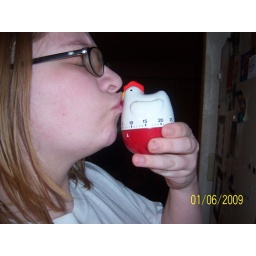
My dinner was timed by my lovely chicken kitchen timer.